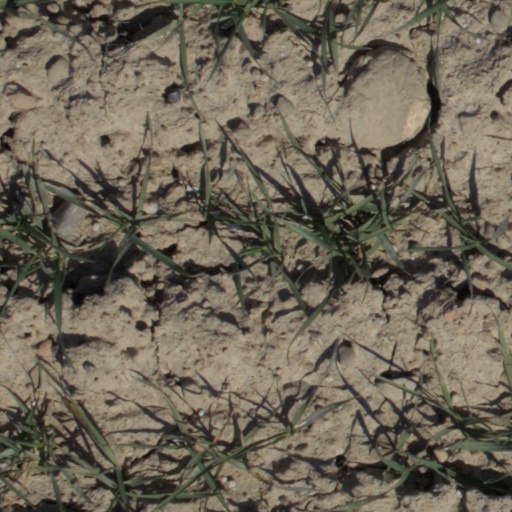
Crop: wheat